1918 Dutch cabinet formation

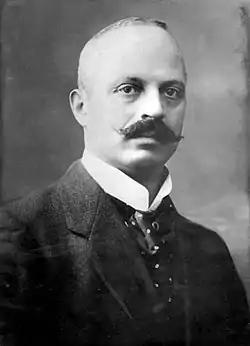
Formateur Charles Ruijs de Beerenbrouck.

After consulting her permanent advisors and the right-wing parliamentary group leaders, Wilhelmina instructed the three right-wing parliamentary group leaders to reach a joint recommendation. During a meeting on 9 July, these leaders suggested exploring the possibility of forming a right-wing cabinet, contingent on the left's rejection of participation. Wilhelmina then asked speaker of the House of Representatives Dirk Fock (LU) to gauge the opinions of the left-wing leaders. After consulting Pieter Jelles Troelstra (SDAP), Henri Marchant (VDB) and Alibert Cornelis Visser van IJzendoorn (BVL), Fock recommended on 12 July the formation of a right-wing cabinet led by a Catholic formateur.